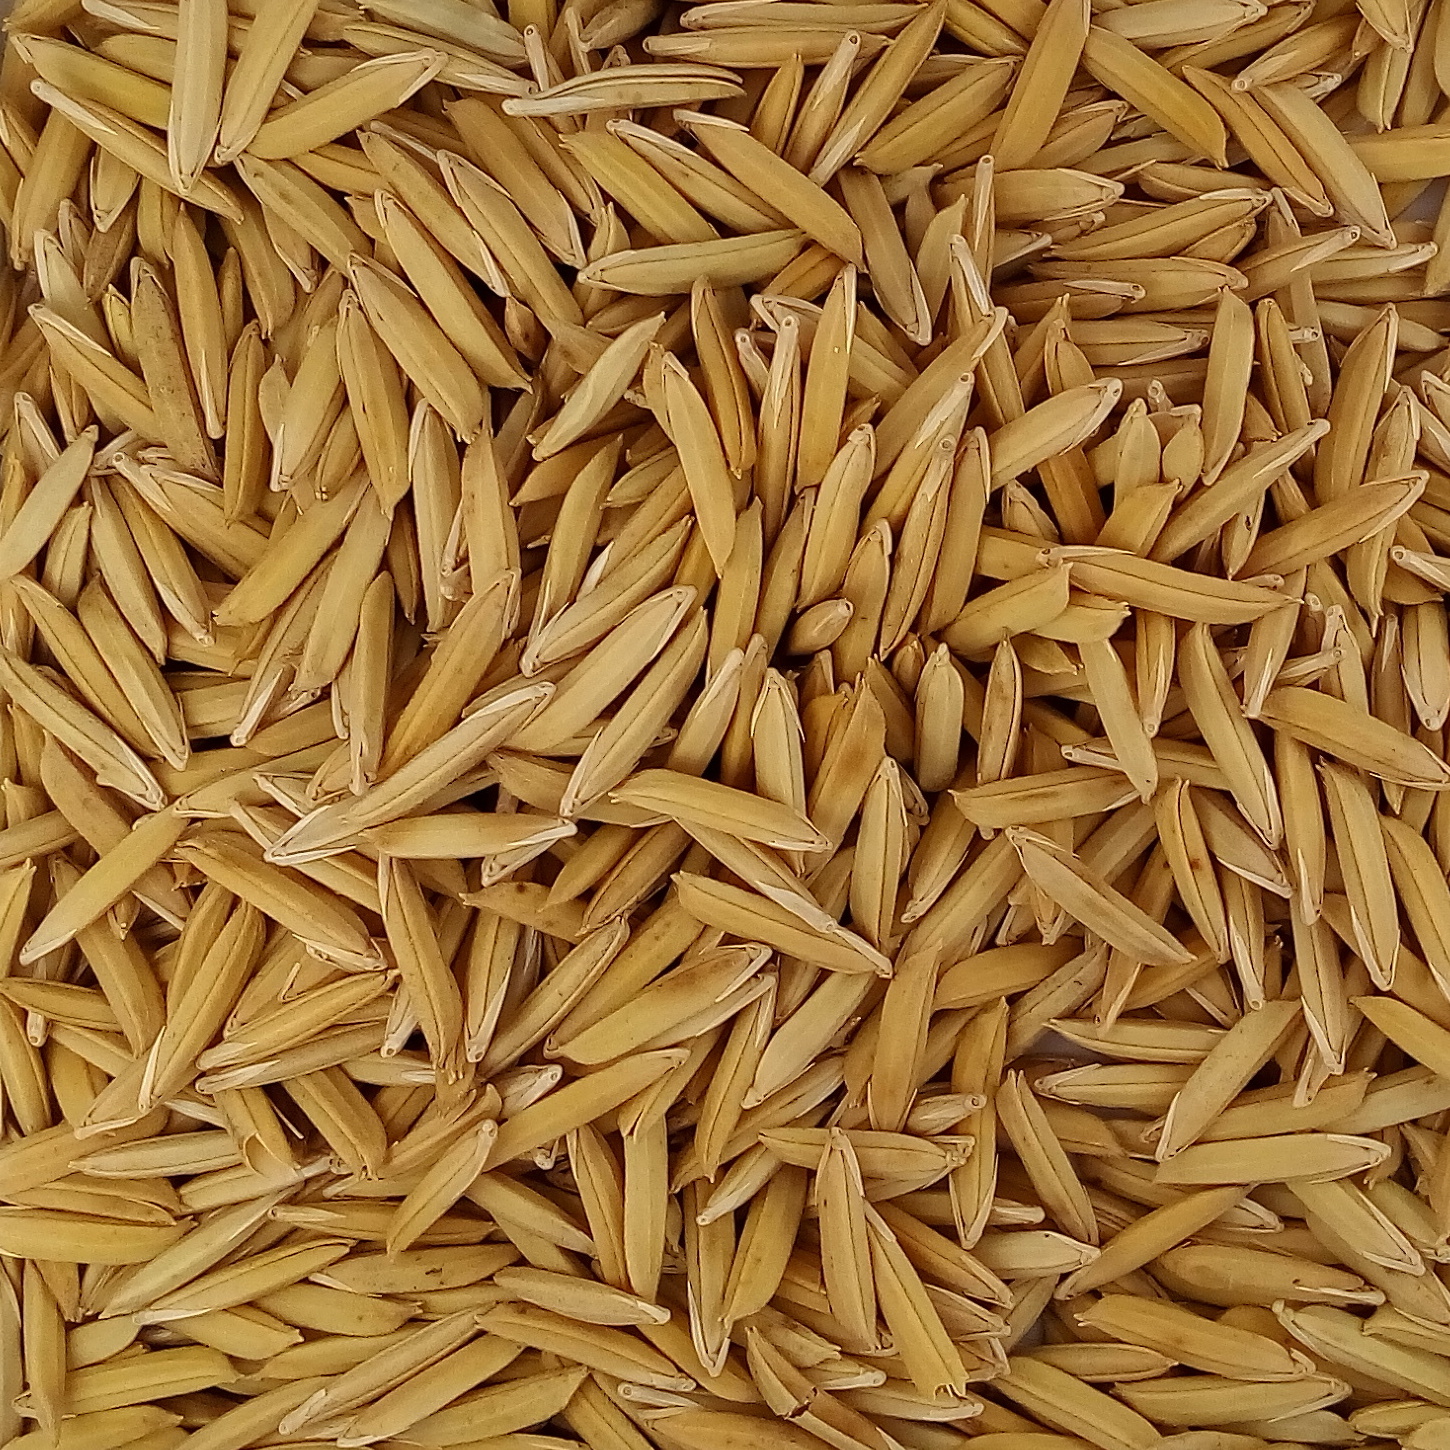
Rice seed variety: 1718